Sembawang Air Base

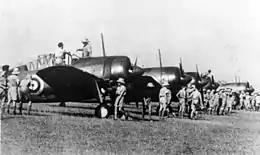
Brewster Buffalo Mk I for the re-equipment of Nos. 21 and 453 Squadrons RAAF, being inspected by RAF personnel at Sembawang airfield, Singapore

July and August of 1940, saw the Royal Australian Air Force's Nos. 1 and No. 8 Squadrons stationed here with twelve Lockheed Hudson light bomber aircraft each, but with No. 8 squadron departing in November. In early 1941, No. 21 Squadron RAAF relocated from RAF Seletar, Singapore, to re-equip with Brewster Buffalo fighter aircraft, briefly conducting operations from RAAF Station Sembawang before being sent to Malaya. Additionally, No. 453 Squadron RAAF, which also utilised Buffalo fighter aircraft, arrived in August 1941 and remained operational at this location until their deployment to Malaya in mid-December 1941.